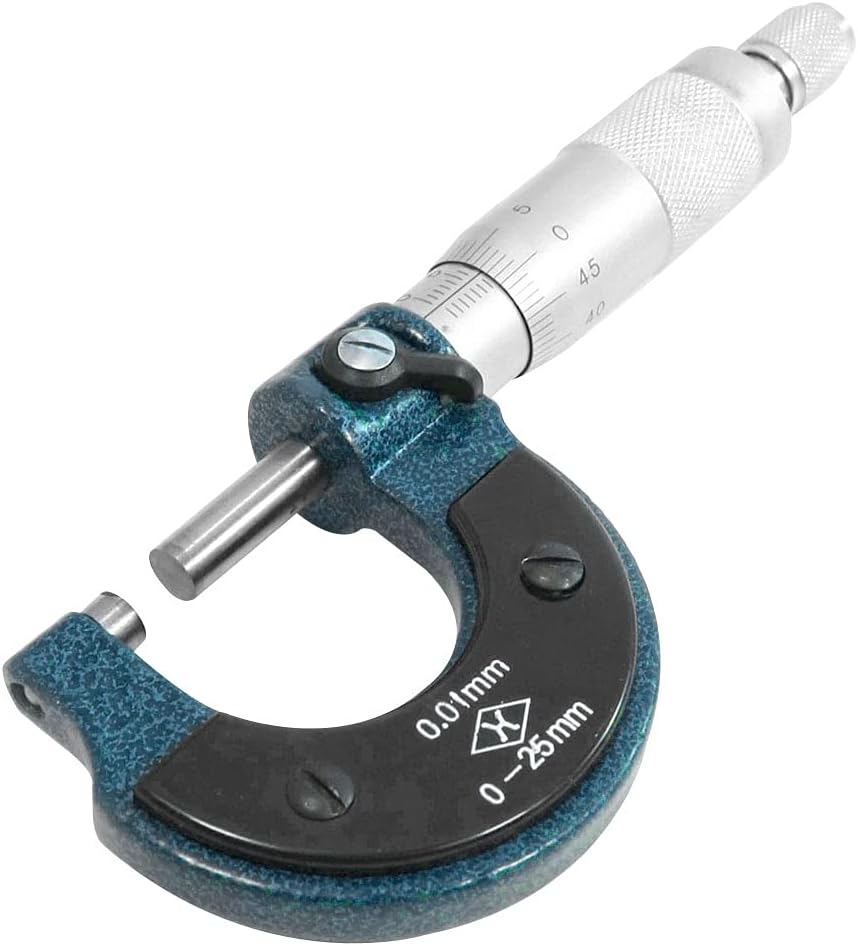
uxcell Measuring Tool 0-25mm 0.01mm Metric Gauge Outside Micrometer Caliper
Category: Tools & Home Improvement
The Micrometer measures the outside thickness or the diameter of small parts, great for machinists and jewelers for making precise measurements, can also serve as a teaching aid tool in engineering and technical schools.
Features: Product Name : Metric Outside Micrometer;Material : Metal, Plastic | Color : Silver Tone, Gray, Black;Range : 0-25mm | Graduation : 0.01mm;Overall Size(Approx) : 135 x 60 x 12mm/ 5.3" x 2.4" x 0.47" (L*Max.W*Max.T) | Box Size : 140 x 65 x 25mm/ 5.5" x 2.6" x 0.98" (L*W*T);Weight : 240g | Package Content : 1 x Micrometer1 x Box